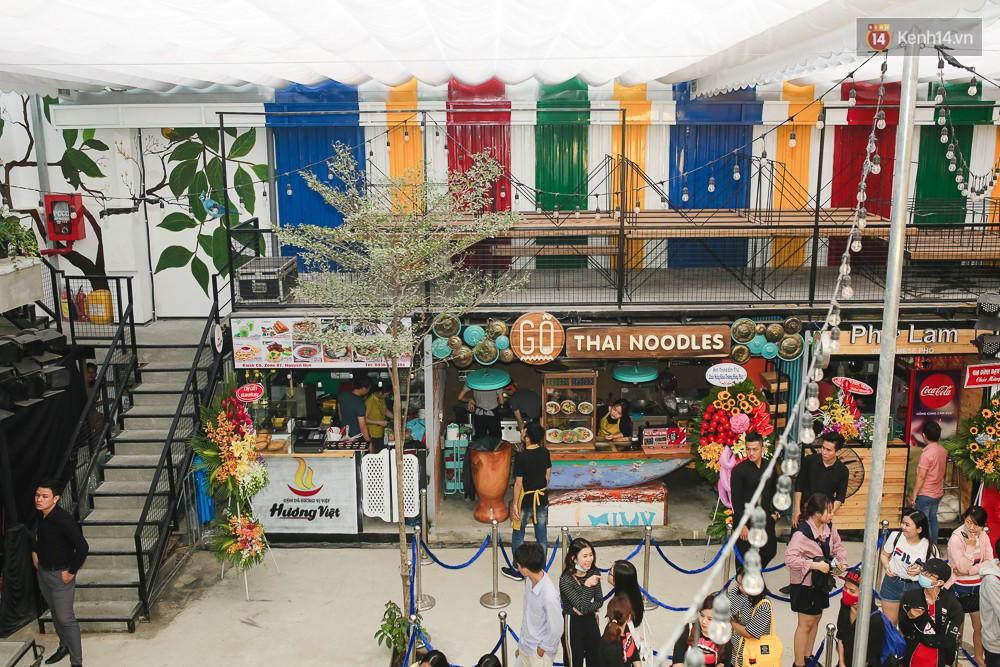
mọi người đang đứng ở trong khu vực của những quán ăn